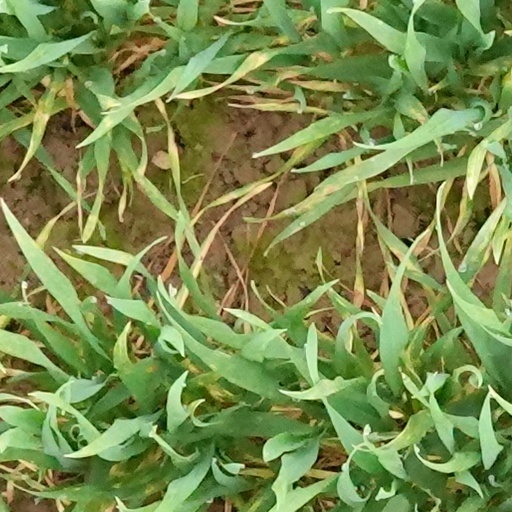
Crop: wheat